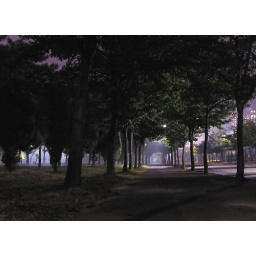
cats are in the trees